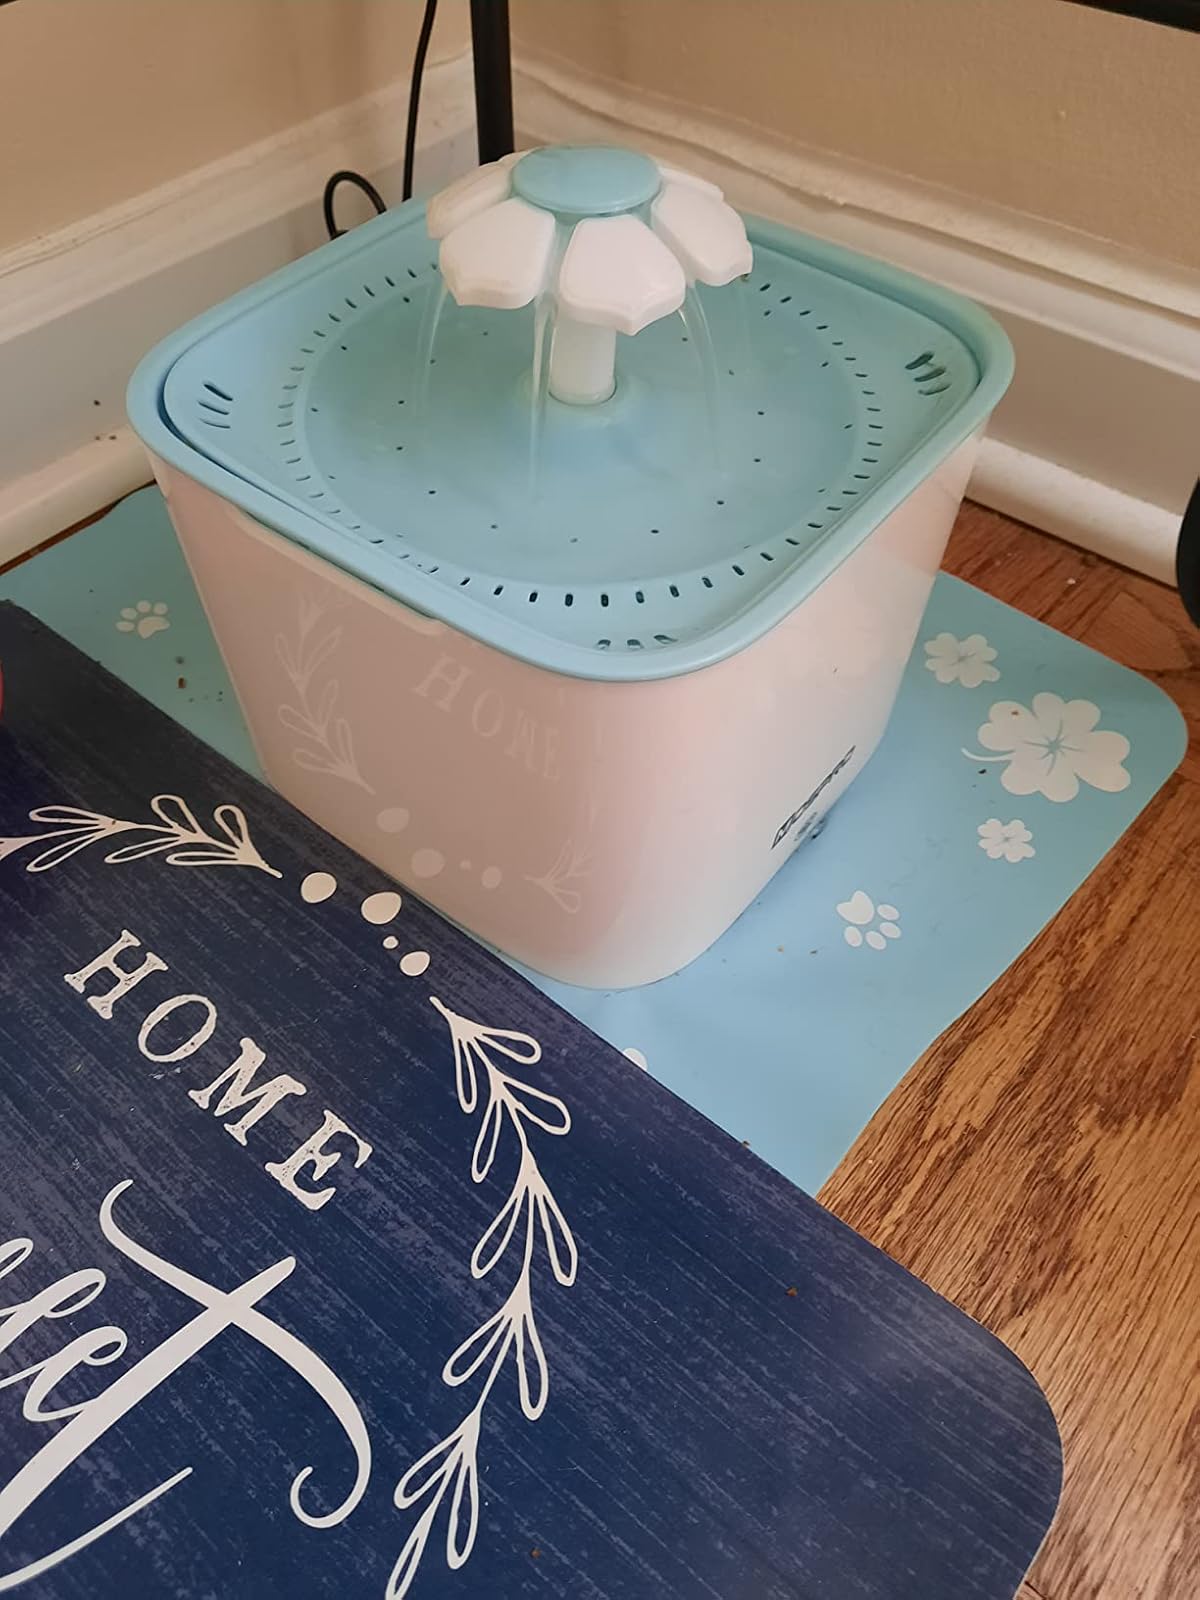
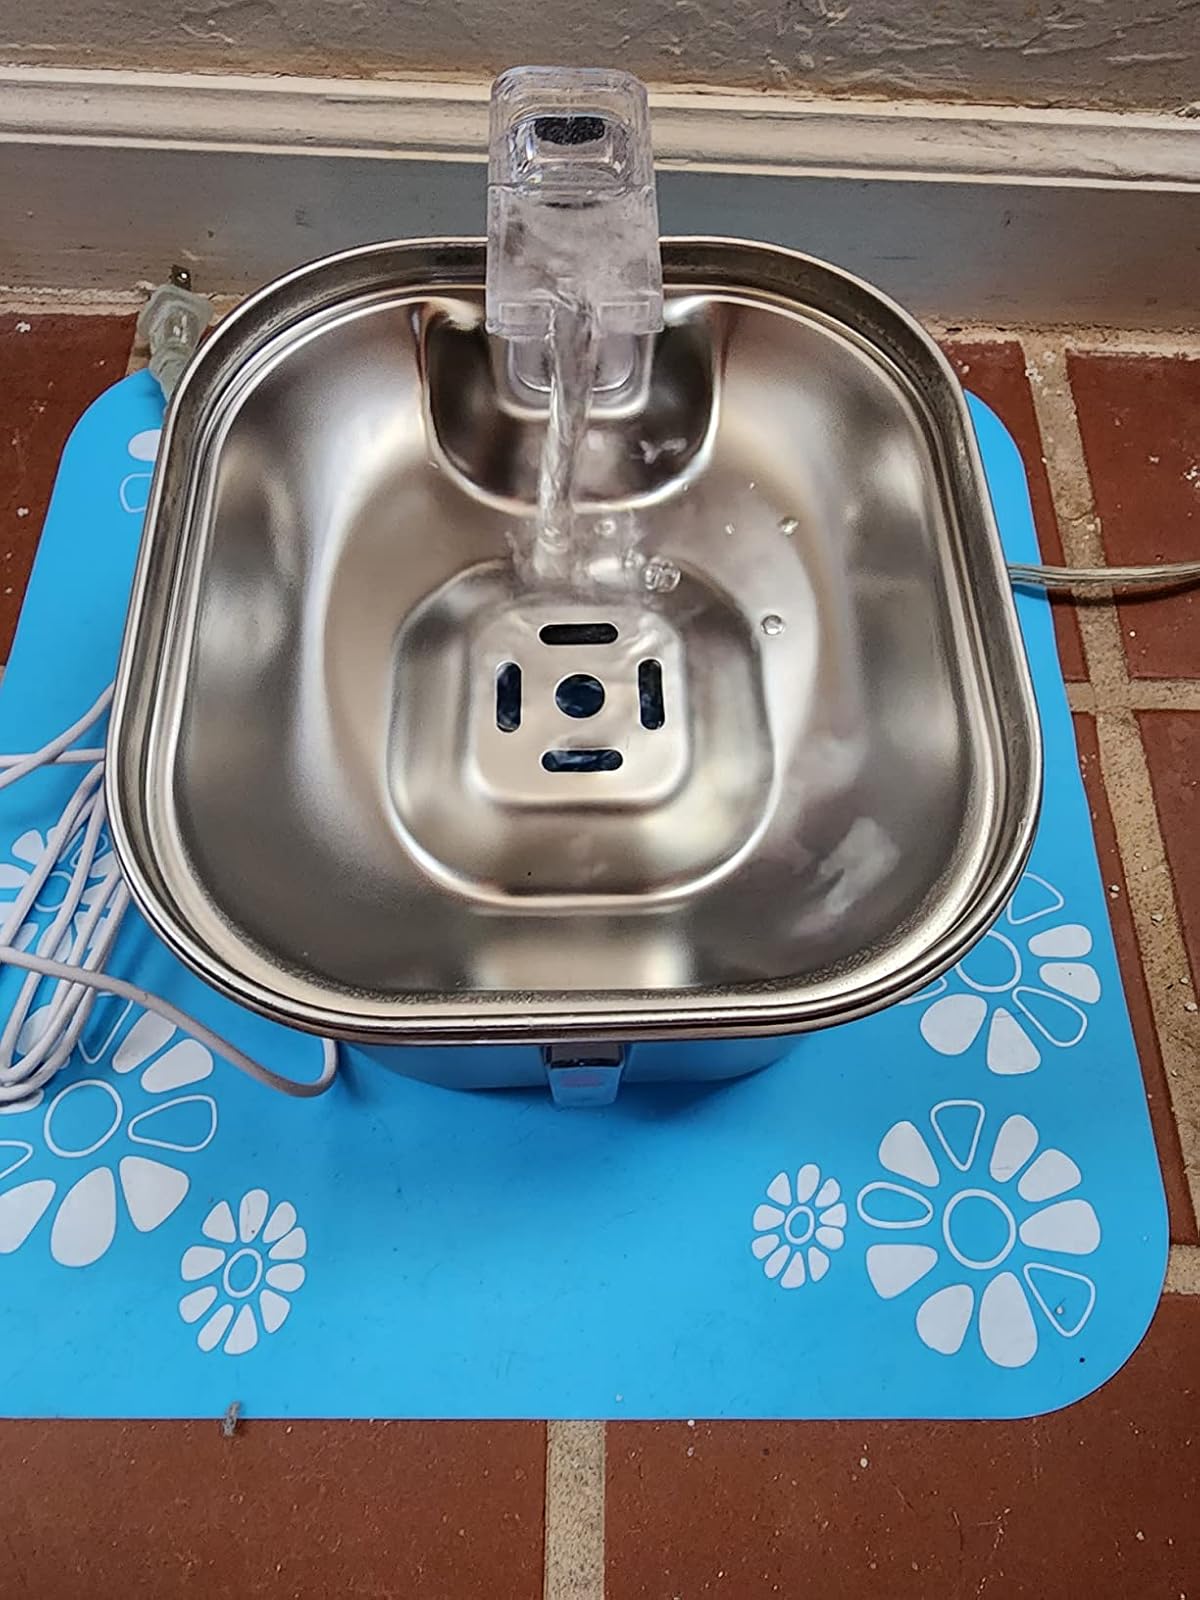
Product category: items_bowl
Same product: no